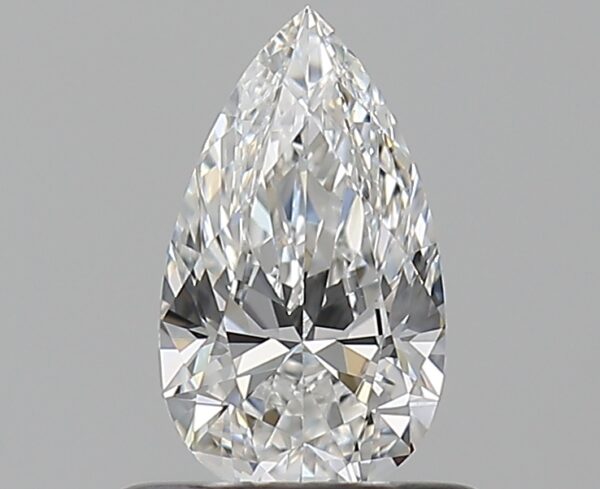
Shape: pear
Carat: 0.5
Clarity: VS1
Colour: F
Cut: EX
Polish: EX
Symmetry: VG
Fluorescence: N
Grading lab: GIA
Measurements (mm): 7.44 x 4.3 x 2.62